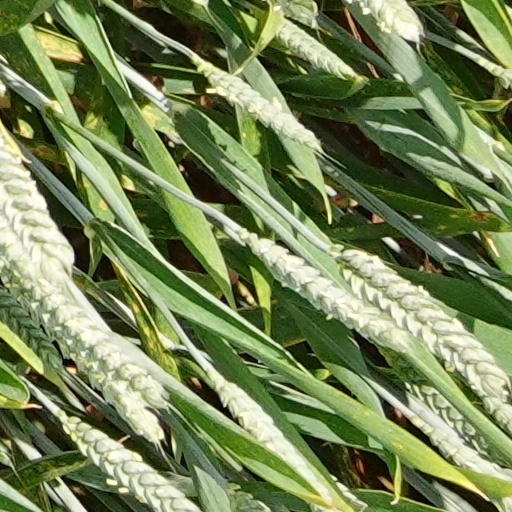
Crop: wheat